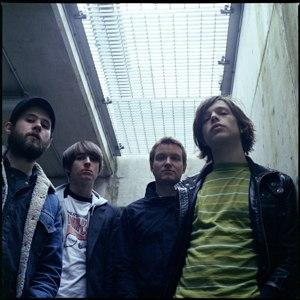
Nine Black Alps est un groupe de rock indépendant, de style indie/grunge de Manchester. Leur nom vient d'un vers d'une poésie de Sylvia Plath.